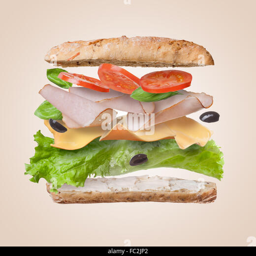
sandwich with falling ingredients in the air